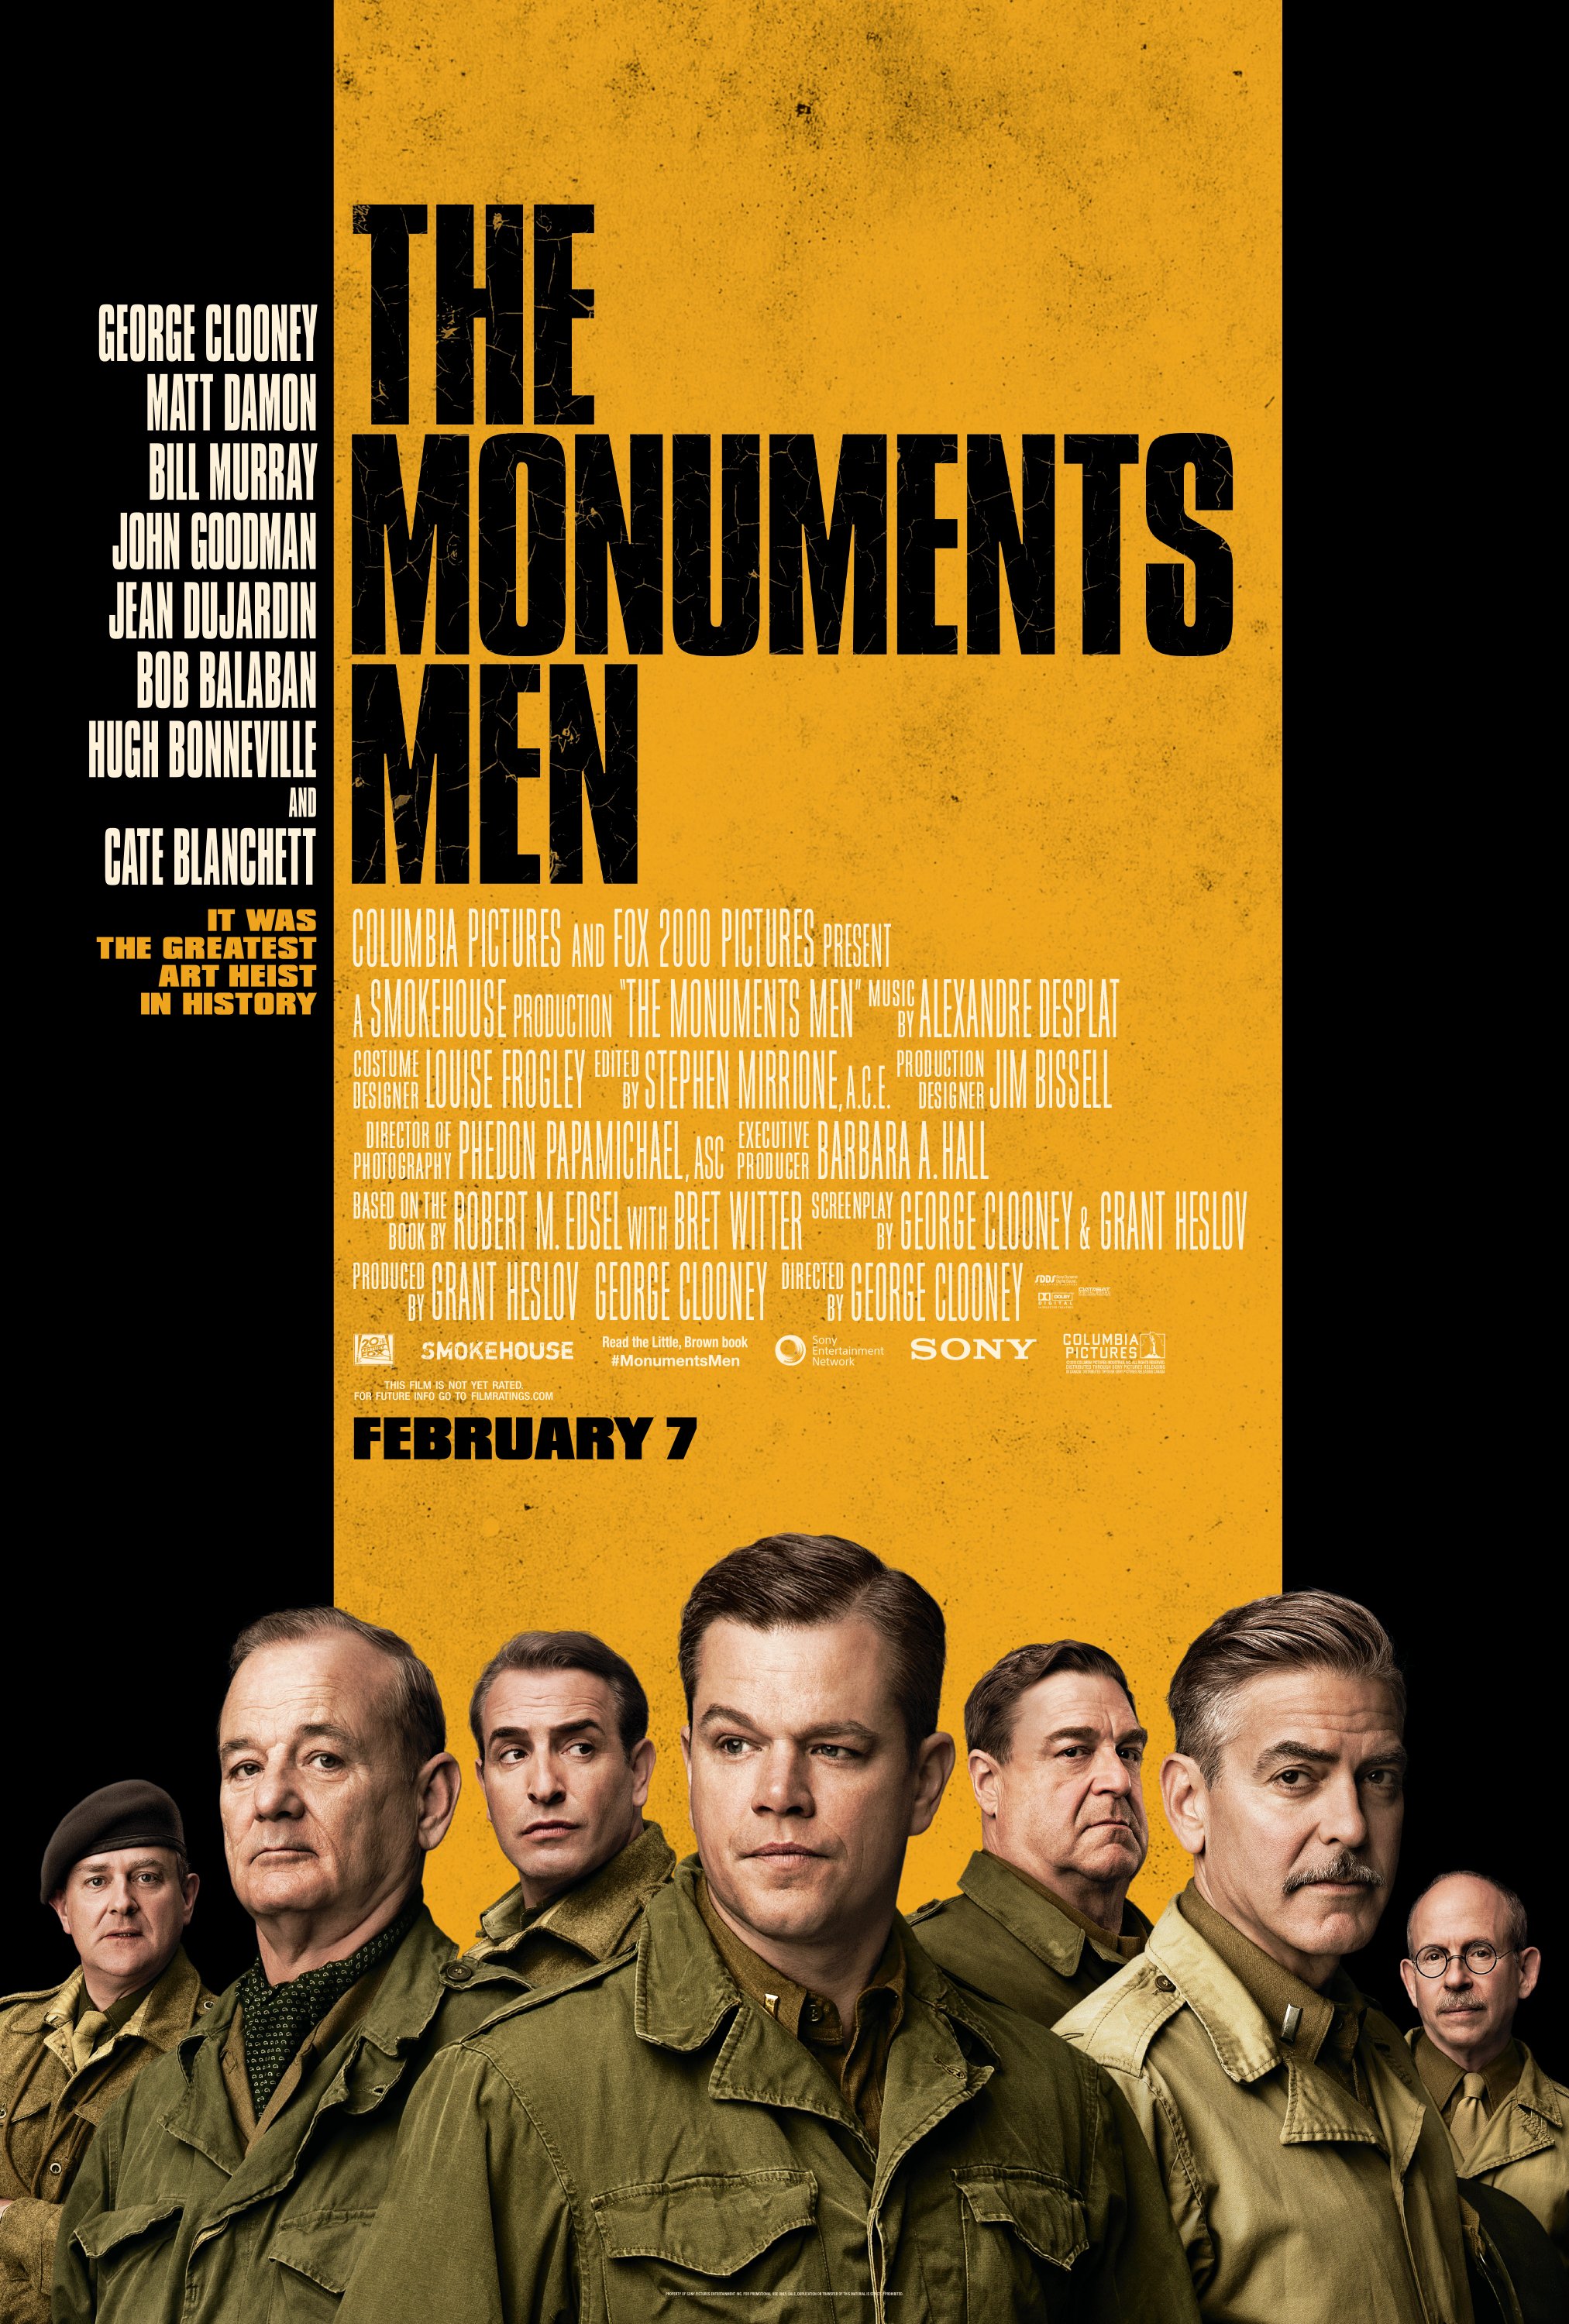
Gender: men